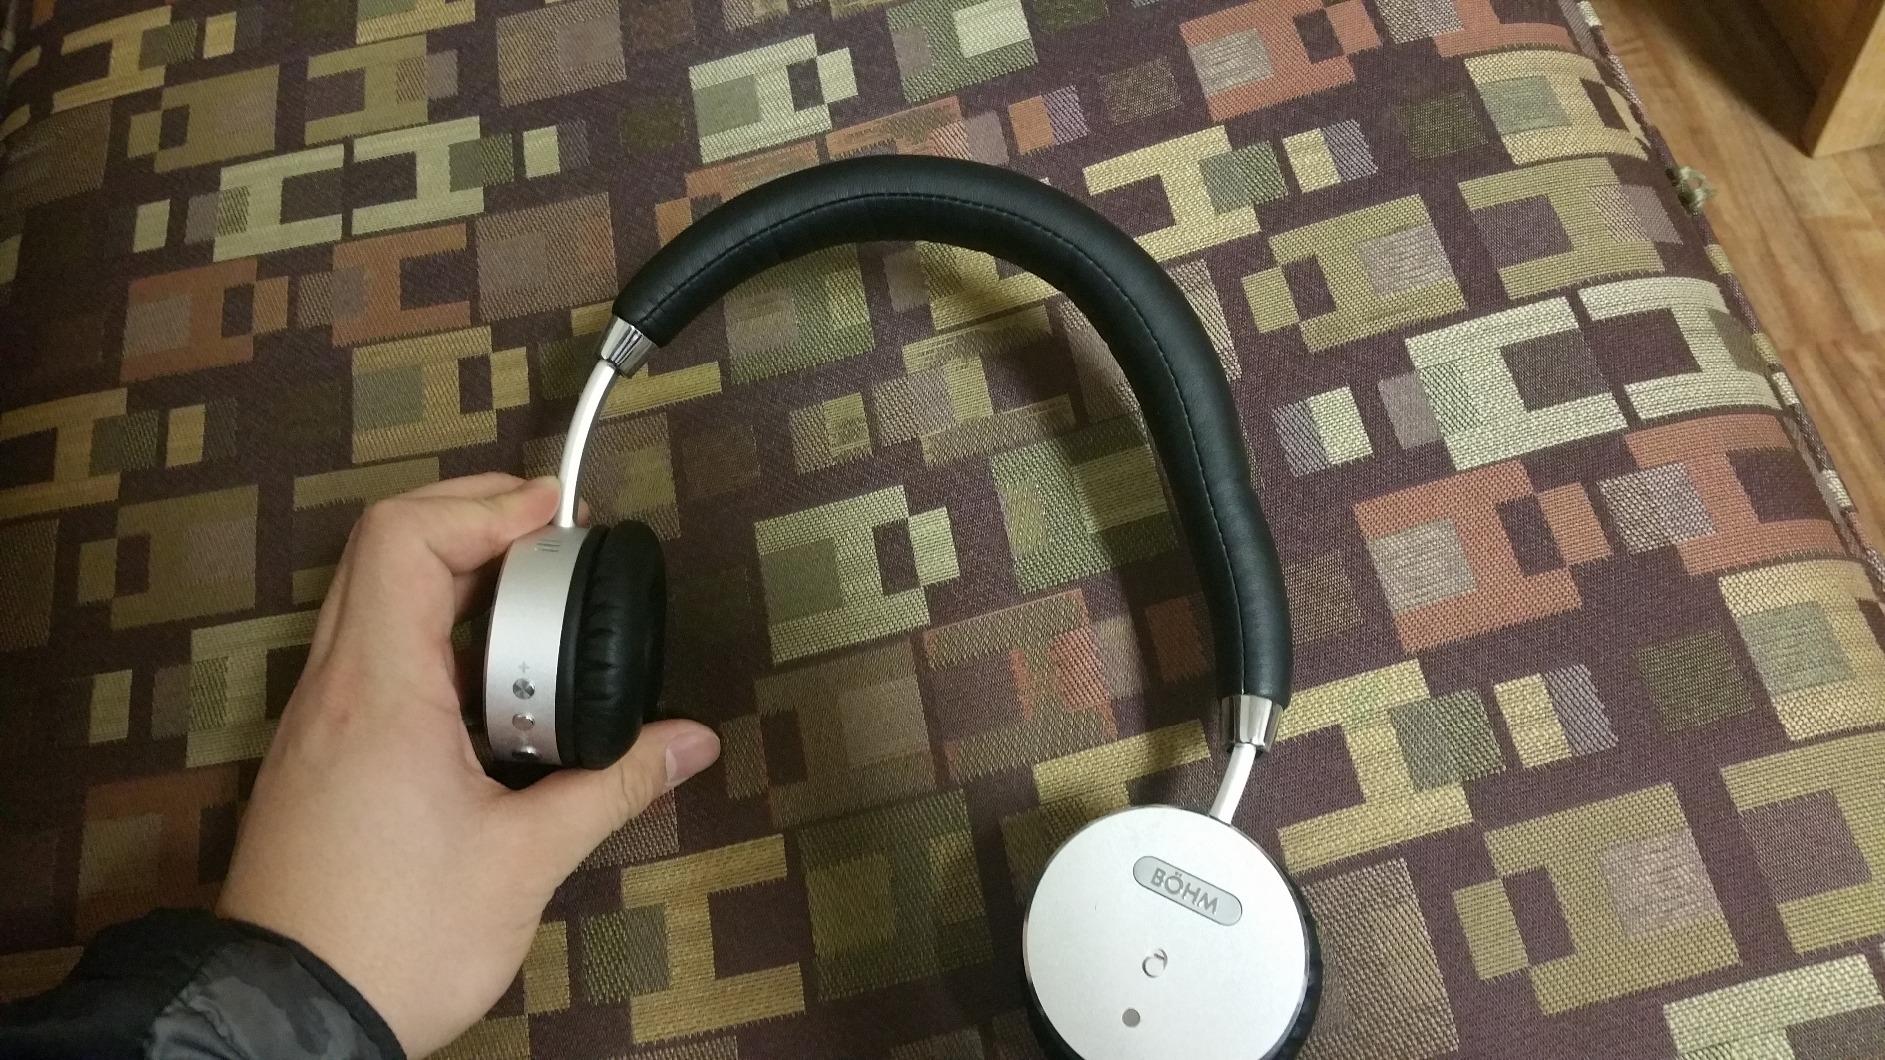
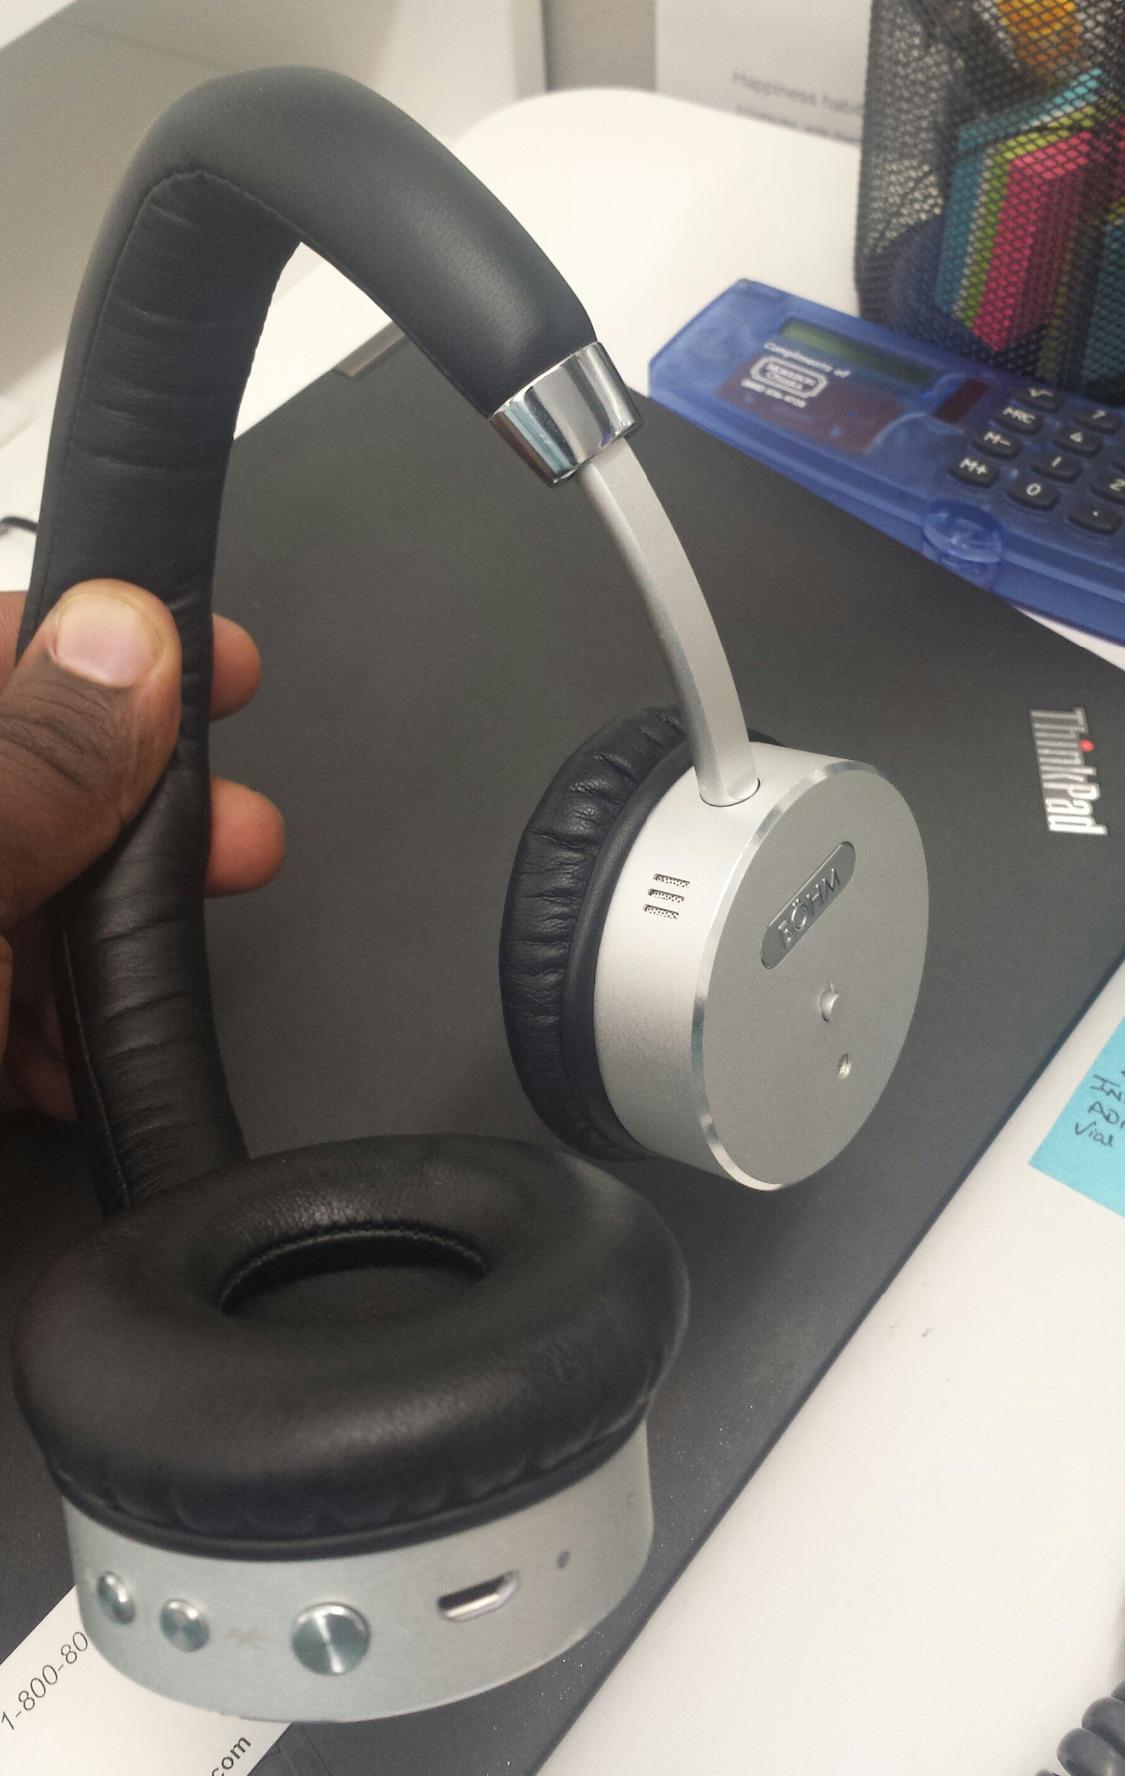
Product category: headphones
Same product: yes